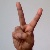
The image shows a hand gesture representing the letter 'V' in Indian Sign Language.